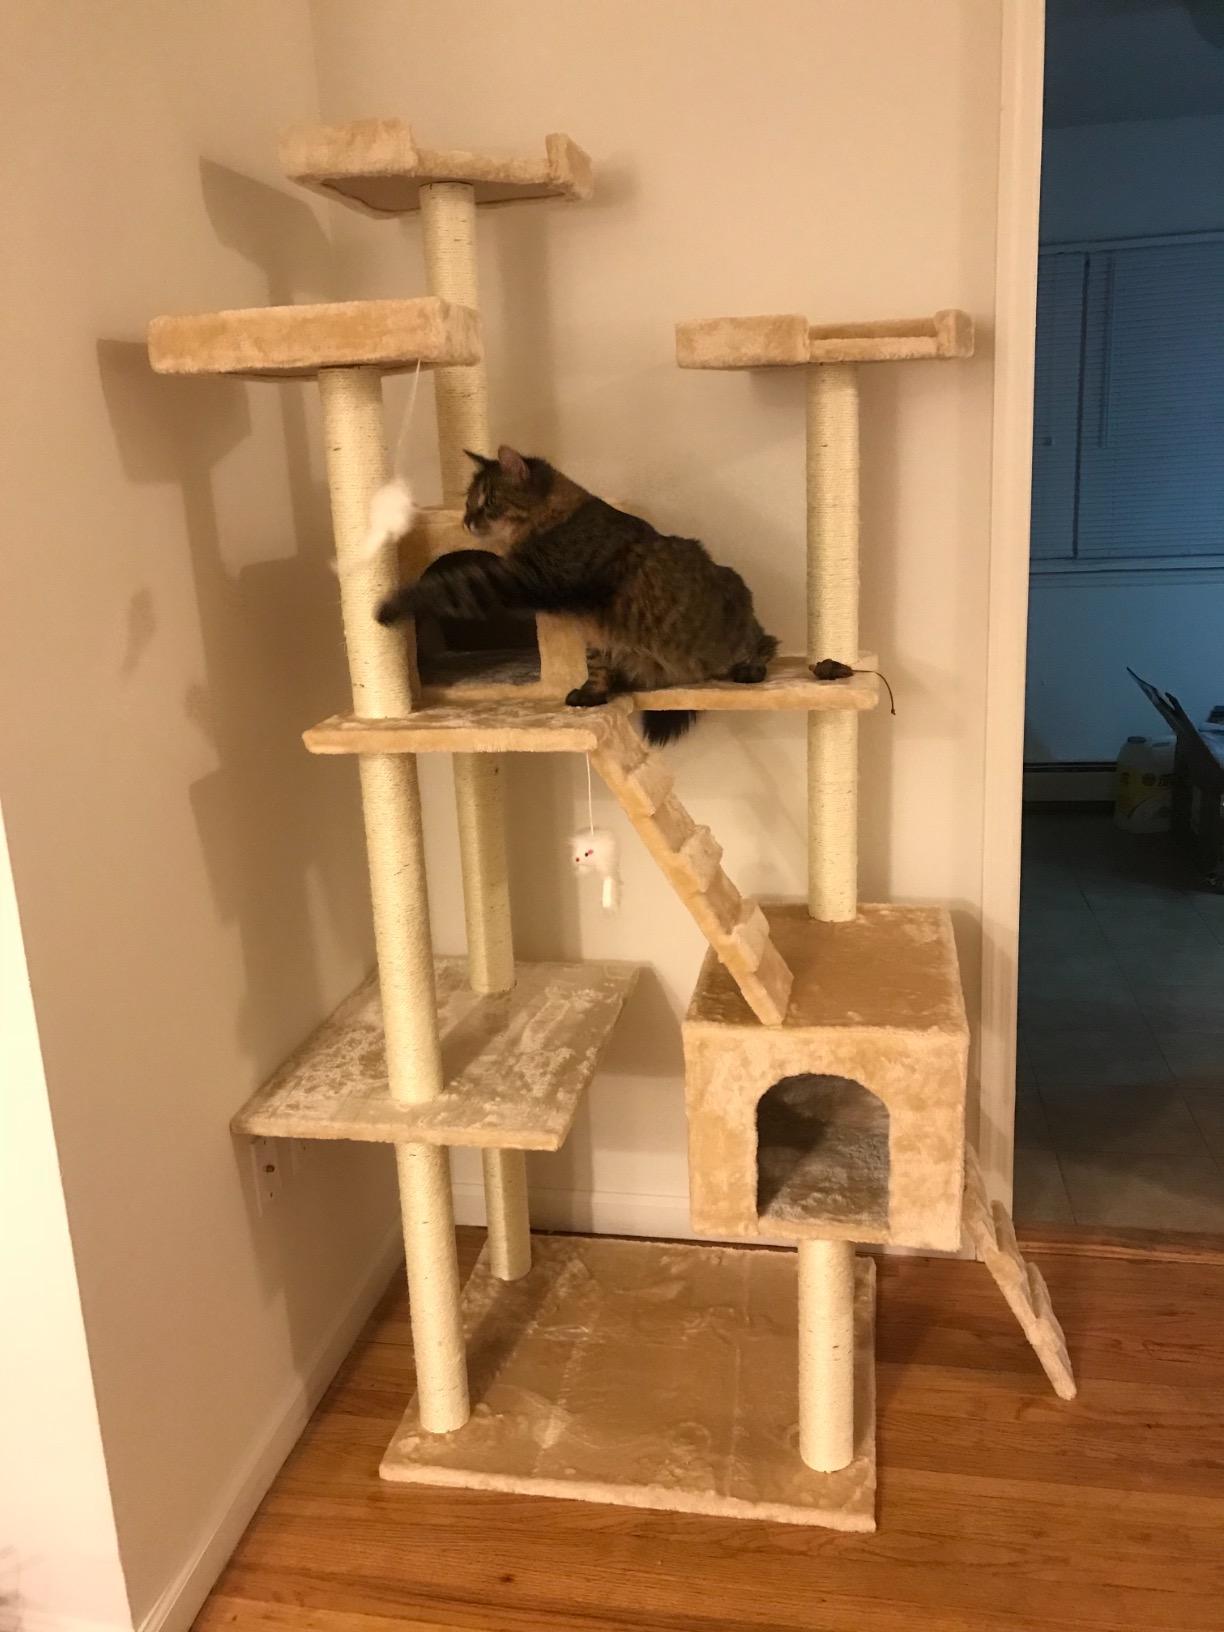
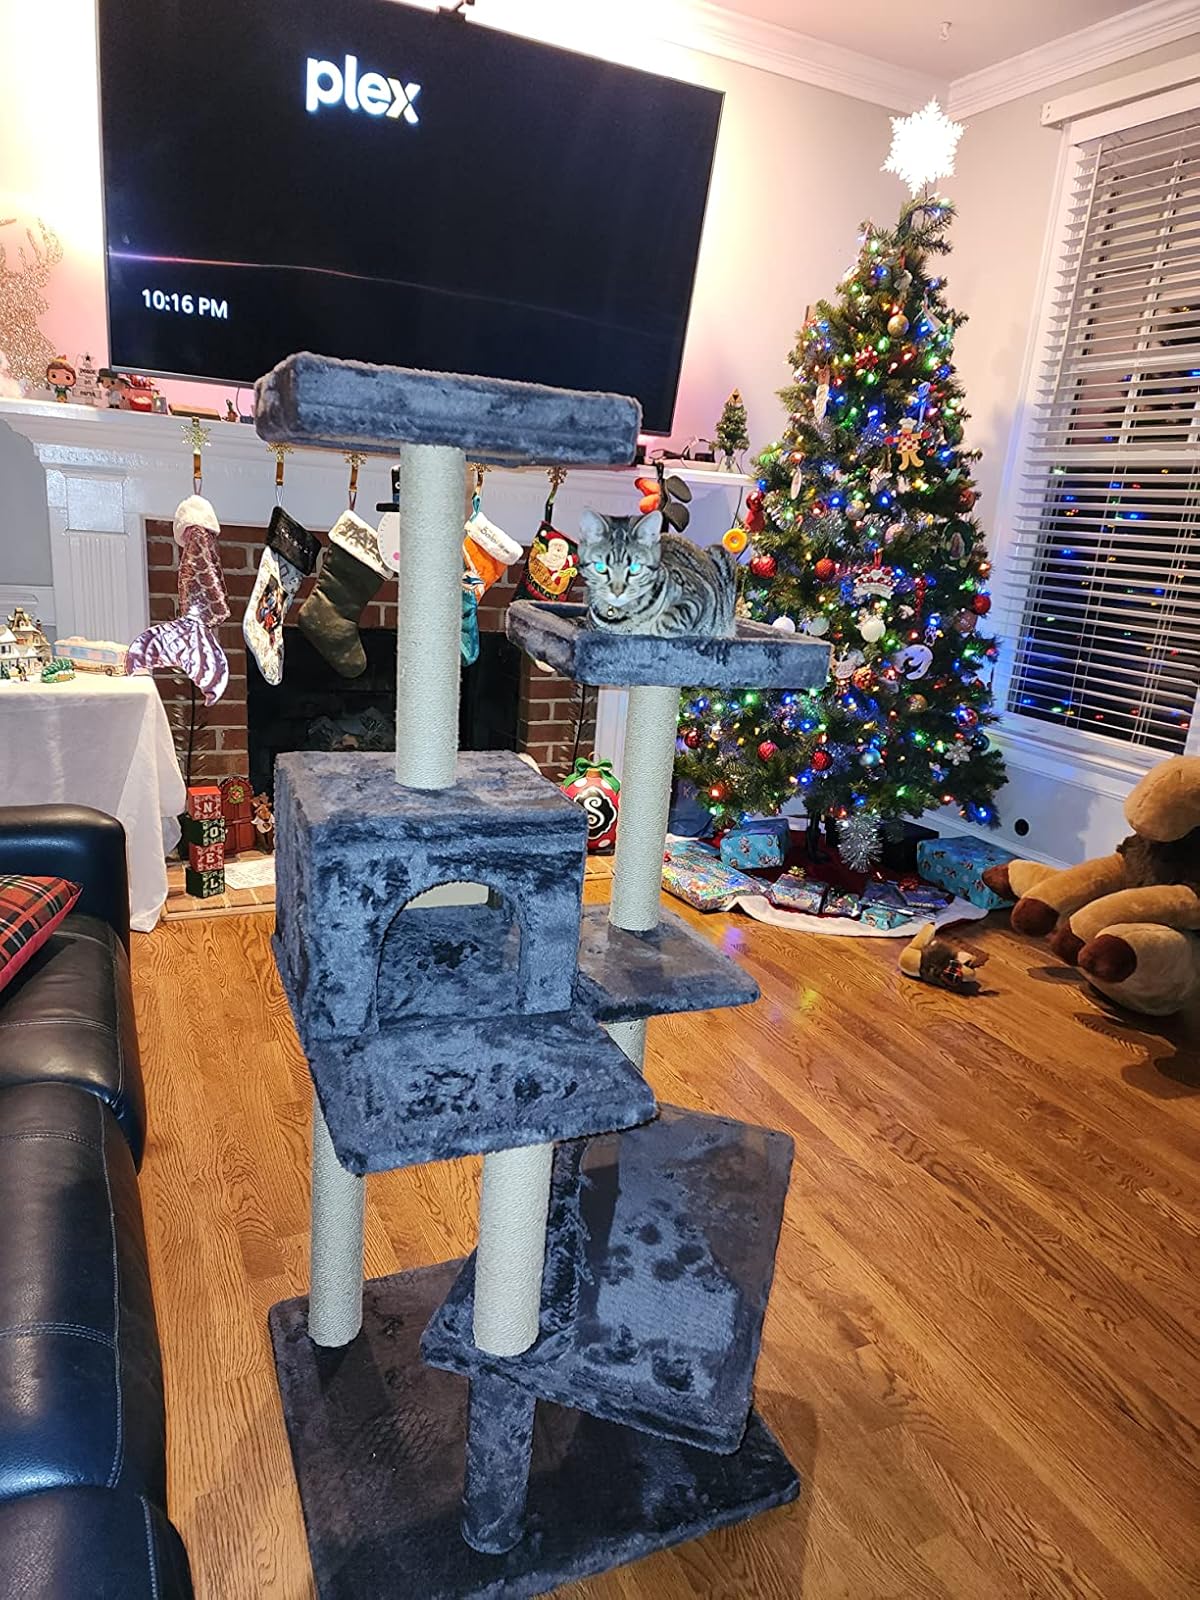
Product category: items_cat tree
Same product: no